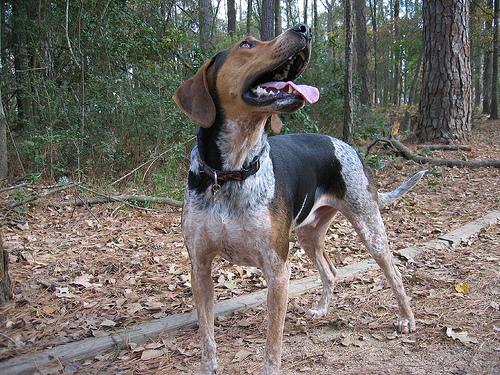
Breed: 217-n000050-bluetick